Norwood Oval

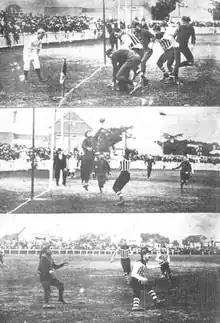
Norwood vs Port Adelaide in front of 10,000 spectators in 1906

A match between Norwood and Port Adelaide in 1906 attracted a packed out 10,000 fans. The ground record crowd was set in 1971 when 20,280 watched an SANFL match between Norwood and its traditional SANFL rivals Port Adelaide.